AN/SLQ-32 electronic warfare suite

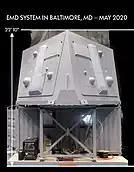
AN/SLQ-32(V)7 engineering development model.

In 1996, a program called the "Advanced Integrated Electronic Warfare System" (AIEWS) was begun to develop a replacement for the SLQ-32. Designated the AN/SLY-2, AIEWS reached the prototype stage by 1999, but funding was withdrawn in April 2002 due to ballooning costs and constant delays in the projects development. It has since been replaced with Surface Electronic Warfare Improvement Program (SEWIP), which will replace the existing SLQ-32 hardware and technology in an evolutionary fashion. , SEWIP Block 2 upgrades were first installed on s in 2014, with full-rate production scheduled for mid-2015. Block 2 improved detection capabilities; better jamming is planned from 2017, but the 2013 sequestration cuts may push this date back a year.